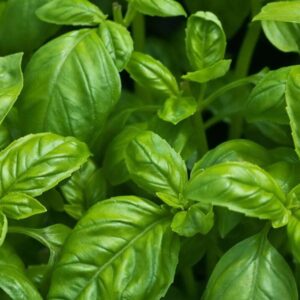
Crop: unknown
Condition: basil